Clapp/Langley/Crawford Complex

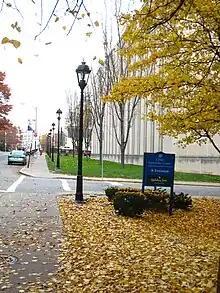
Crawford Hall along Bigelow Boulevard

Langley Hall also contains Langley Library that is the biology, neuroscience, psychology, and life sciences unit of the University Library System at Pitt. The library holds more than 77,000 bound volumes on site, and maintains over 650 current journal subscriptions. Several prominent journals are also available on the World Wide Web. The library holdings range from volumes, dissertations, monographs, and journals in every topic in the biological sciences, covering both basic and advanced topics. The library conducts courses on using computers for research/literature searches in the biological sciences and has 13 computers for this purpose. More than 130,000 patrons enter the library each year, checking out some 24,000 items. Langley Library has a capacity of 102, and is typically open 75.5 hours each week.